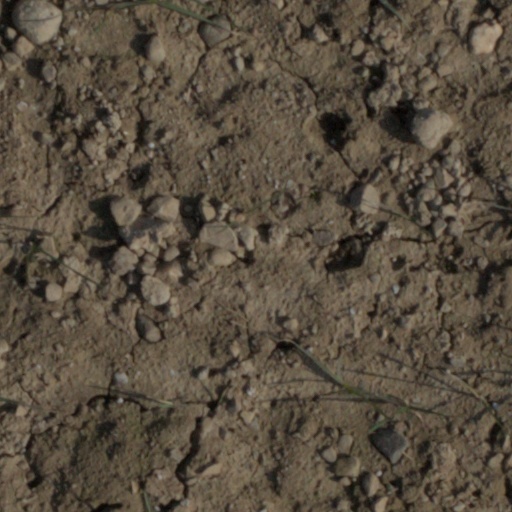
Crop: wheat